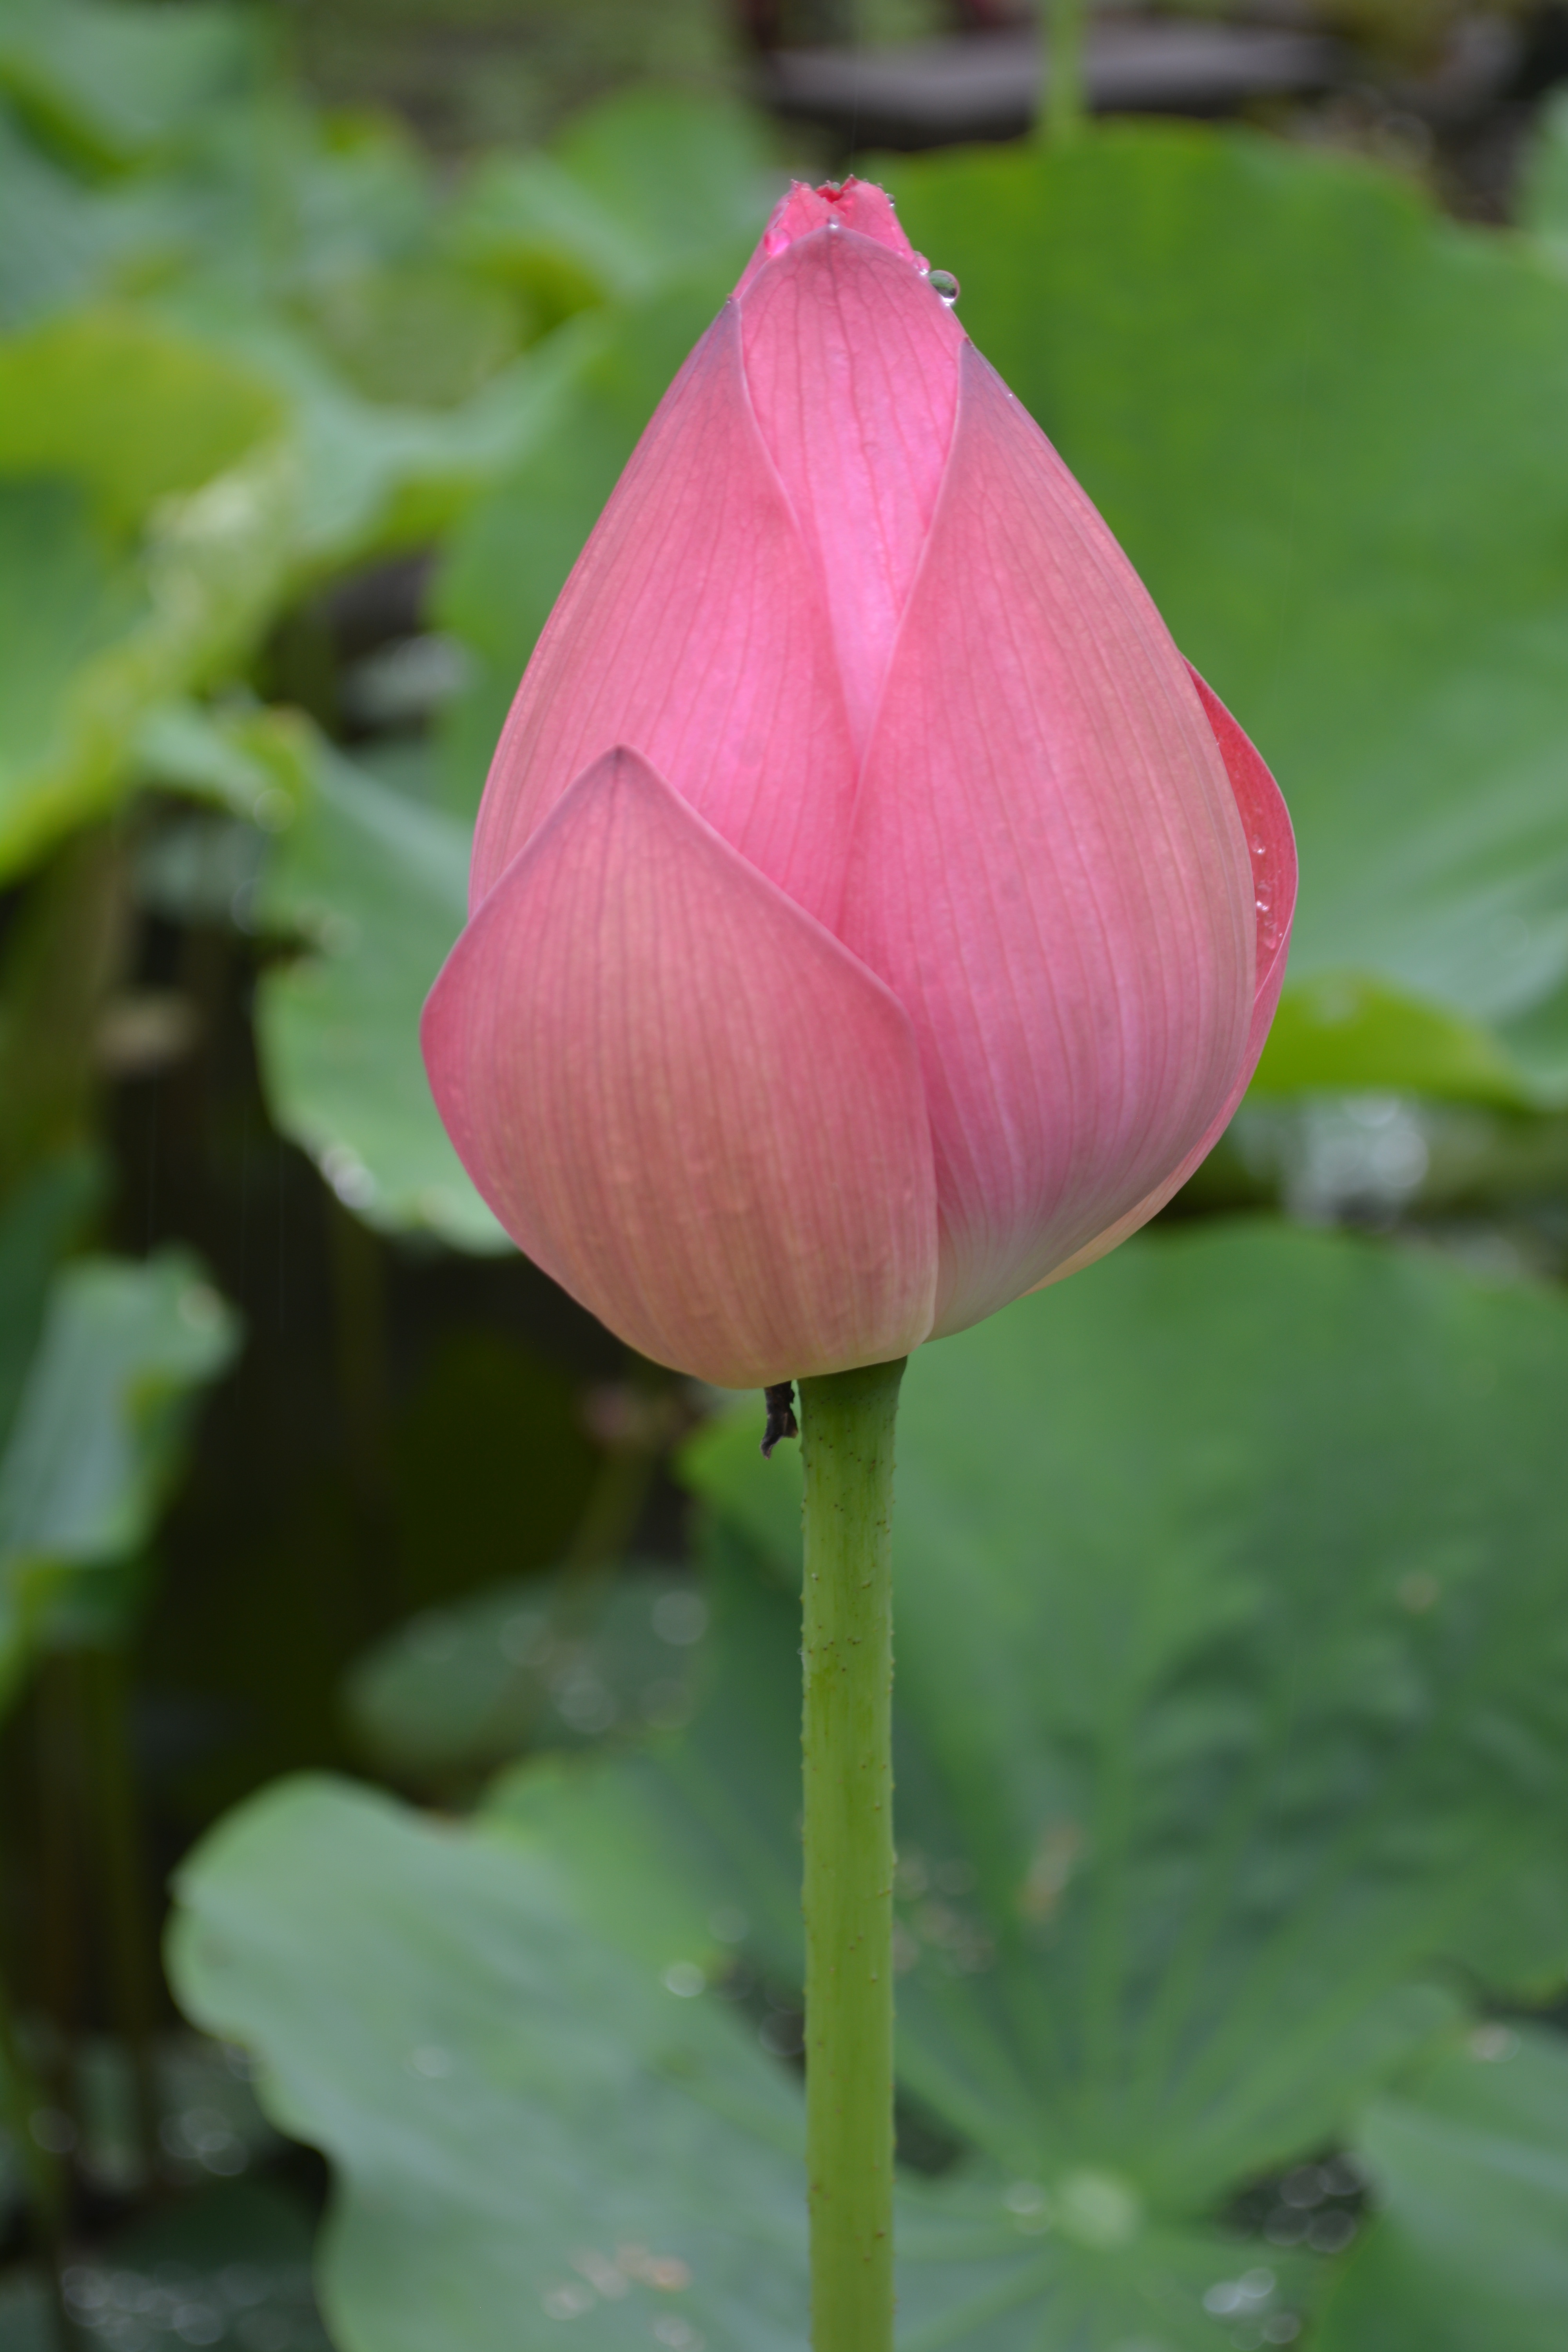
plant, flower, petal, botany, sacred lotus, aquatic plant, flora, lotus, bud, flowering plant, plant stem, land plant, lotus family, proteales